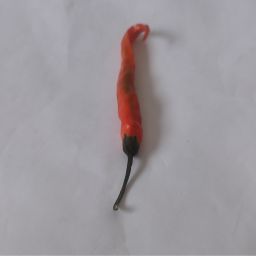
Crop: Chile Pepper
Quality: Old